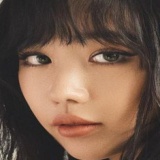
ca sĩ Min